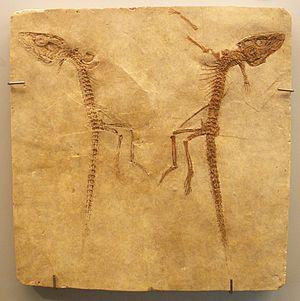
Alligatorellus est un genre éteint de petits reptiles crocodyliformes néosuchiens basaux semi-aquatiques, du clade des Atoposauridae.
Les Atoposauridae forment une famille éteint de petits reptiles crocodyliformes néosuchiens semi-aquatiques, créé par le paléontologue français Paul Gervais en 1871.